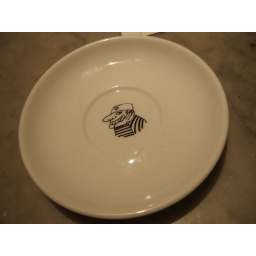
this rather friendly looking bloke was on the plate i got the bill on in pizza express!